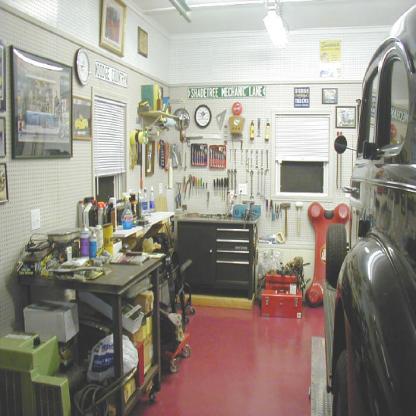
Scene: Indoor